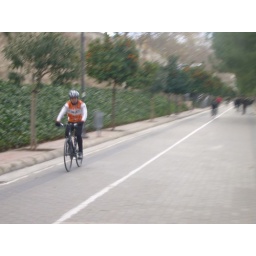
Cylcling in the river bed